A-3 lifeboat

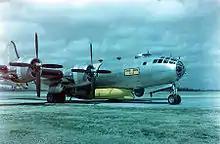
An SB-29 "Super Dumbo", a variant of the B-29 Superfortress, with an air-droppable EDO A-3 lifeboat rigged underneath

The A-3 lifeboat was an airborne lifeboat developed by the EDO Corporation in 1947 for the United States Air Force (USAF) as a successor to the Higgins Industries A-1 lifeboat. The A-3 lifeboat was a key element of "Dumbo" rescue flights of the 1950s.